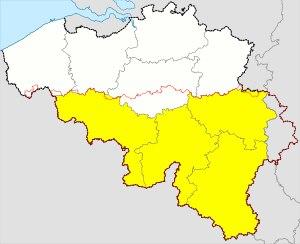
La Wallonie est une région culturelle et historique occupant le sud de la Belgique. Elle appartient principalement au domaine linguistique roman, par opposition au domaine linguistique germanique du nord. Ce concept de « terre romane » dont le nom a été inventé en 1886 est la base des revendications du mouvement wallon. Elle se concrétise politiquement par la création en 1970 de la région de langue française et de la Région wallonne qui deviendra en 1980 l'institution politique gouvernant la Wallonie. Elle a pour capitale Namur.